Henry Southwell (bishop)

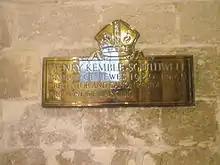
Memorial within Chichester Cathedral

Southwell died on 9 March 1937 in Chichester, aged 76, his son having predeceased him during the First World War. He was buried in the churchyard at nearby Rumbaldswyke on 13 March, on the same day as a requiem service was held at St Mary's Church in his native Bridgnorth. A fund initiated after his death yielded enough contributions to provide a memorial, which can be seen at St Cuthman Whitehawk in Brighton.